Levi Leipheimer

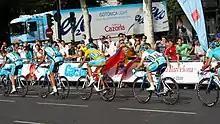
#33: Leipheimer on Alberto Contador's wheel in 2008 Vuelta a España

Leipheimer won the 2008 Tour of California. At the last minute, Astana was admitted to the Giro d'Italia, and Leipheimer finished 18th, helping teammate Contador to victory. He won the bronze medal at the Beijing 2008 Summer Olympics in the road time trial. Leipheimer won both time trials of the 2008 Vuelta a España, leading the race after the fifth stage, and placed second overall.